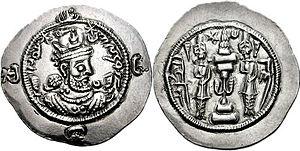
Cette page concerne l'année 579 du calendrier julien.
Kardarigan est un général sassanide qui vécut à la fin du VIᵉ siècle. Il combattit lors de la guerre byzantino-perse de 572 à 591. Du fait qu'il est mentionné qu'il était assez âgé pour avoir un neveu adulte en 586, il n'est pas certain qu'il s'agisse du même général qu'un personnage homonyme qui combattit lors d'autres guerres plus tardives, au début du VIIᵉ siècle. Le nom de Kardarigan est en fait un titre honorifique qui signifie « faucon noir ».